Archaeology of Ashdown Forest

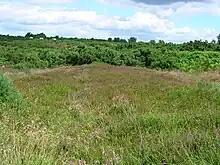
The "agger" of the London-Lewes Roman road, visible at Roman Road car park, Ashdown Forest.

Ashdown Forest contains a wealth of archeological features. Absence of ploughing, predominance of heathland and lack of building development have allowed archaeological sites to survive and remain visible. More than 570 such sites have been identified, including Bronze Age round barrows, Iron Age enclosures, prehistoric field systems, iron workings from Roman times onwards, the Pale, medieval and post-medieval pillow mounds for the rearing of rabbits, and a set of military kitchen mounds between Camp Hill and Nutley dating from 1793 that are among the only surviving ones in the United Kingdom. The earliest known trace of human activity in Ashdown Forest is a stone hand axe found near Gills Lap, which is thought to be about 50,000 years old. The vast majority of finds however date from the Mesolithic (11,000-7,000 BP) and onwards into the modern era.